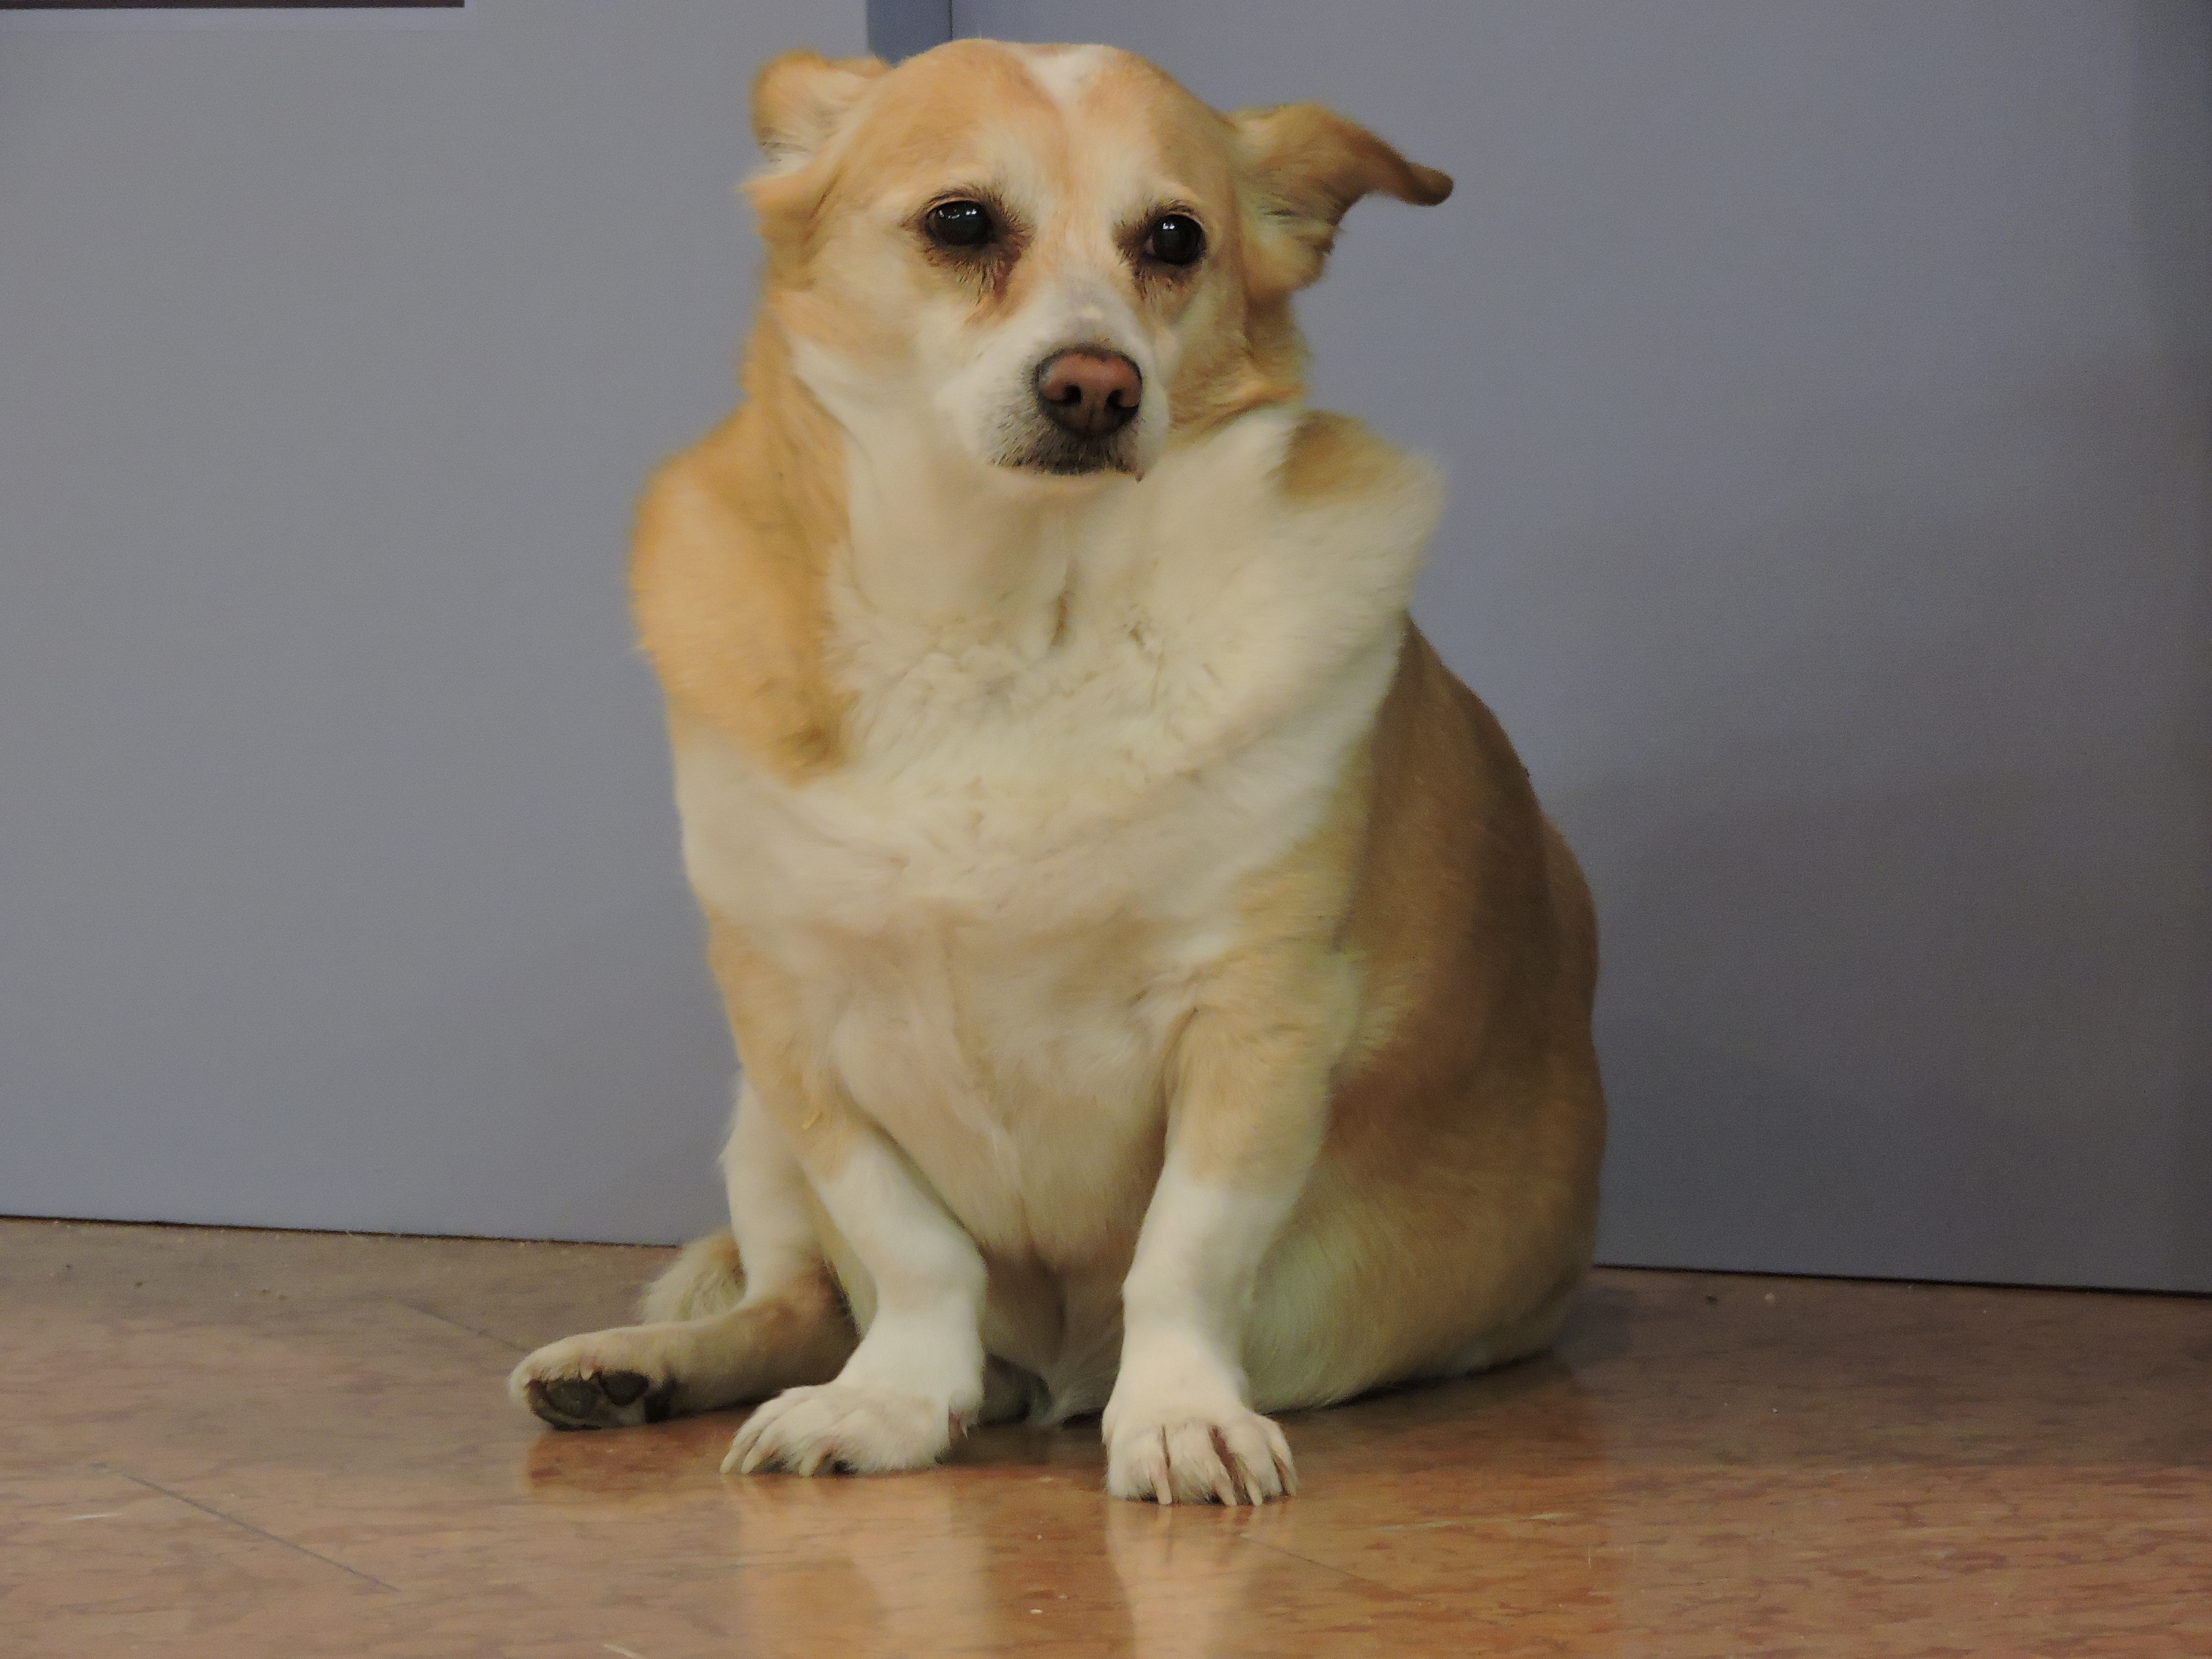
puppy, dog, animal, sitting, mammal, look, vertebrate, dog breed, dog like mammal, dog breed group